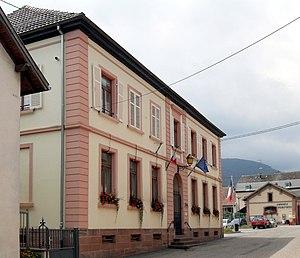
La mairie de Wuenheim
Wuenheim [vynaɪm] est une commune française située dans le département du Haut-Rhin, en région Grand Est.